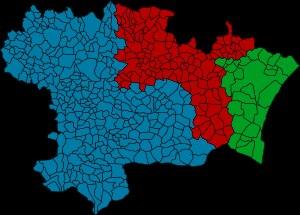
Le département français de l'Aude est un département créé lors de la mise en place des départements français, le 4 mars 1790.